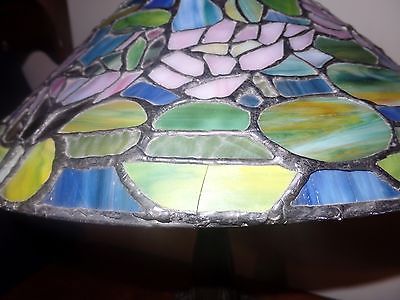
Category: lamp